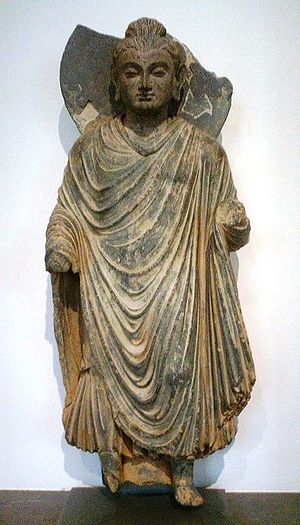
Silkevejen / Handelsmæssigt og kulturelt samkvem i Centralasien
Stående Buddha, Gandhara, 1.århundrede.
Silkevejen eller Silkeruten er den vigtigste rejserute over land mellem det østlige eurasiske kontinent og det vestlige. Ruten bestod af sammenkoblede ruter gennem Centralasien og Sydasien, der strakte sig i alt over 8.000 km. Ruten blev først og fremmest brugt til at fragte handelsvarer mellem Kina og Middelhavsregionen, og de mest betydningsfulde endestationer for denne handel var i øst Cháng'ān, Kina og Antiokia i Syrien i vest. Den kontinentale silkevej deler sig i en nordlig og en sydlig rute, efter de kommercielle centre i Nordkina. Den nordlige rute gik gennem den bulgarsk-kypcharske zone til Østeuropa og Krim, hvor den fortsatte videre over Sortehavet, Marmarahavet og Balkan til handelscentrene i Vesteuropa. Den sydlige rute gik gennem Turkestan-Khorasan, Iran, Mesopotamien til Antiokia i det sydlige Anatolien. Herfra gik den via Middelhavet eller gennem Levanten til Egypten, Nordafrika og Sydeuropa.